World War I memorials

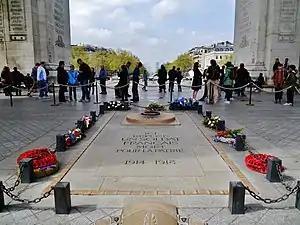
The Tomb of the Unknown Soldier, Paris

A large number of soldiers who died in the war were never found, and similarly bodies were recovered that could not be identified; once again, this required new forms of memorial. The scale of the issue was once again huge: 73,000 Allied dead were never found at the Somme, for example, either because their bodies had been lost, destroyed or were unrecognisable, more than one in ten of the losses in the battle.